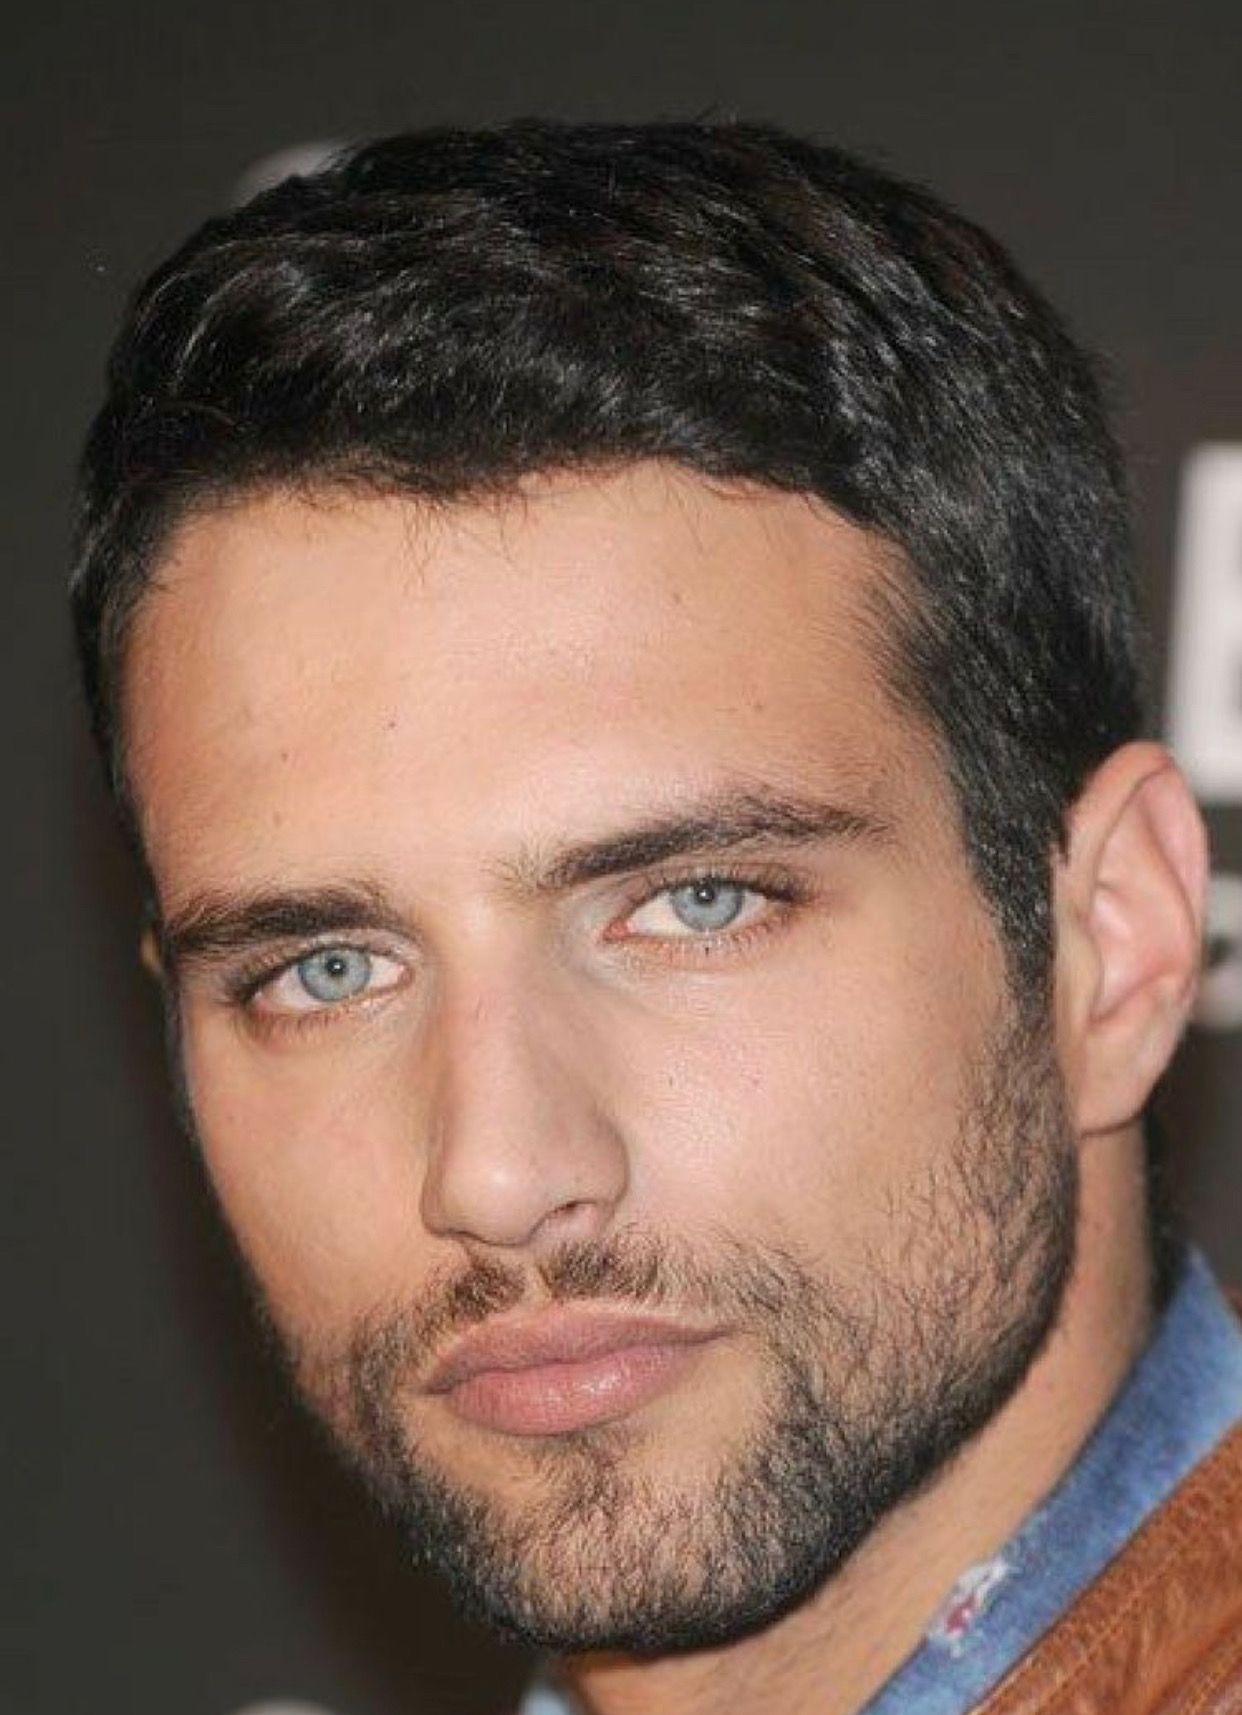
Label: Colored